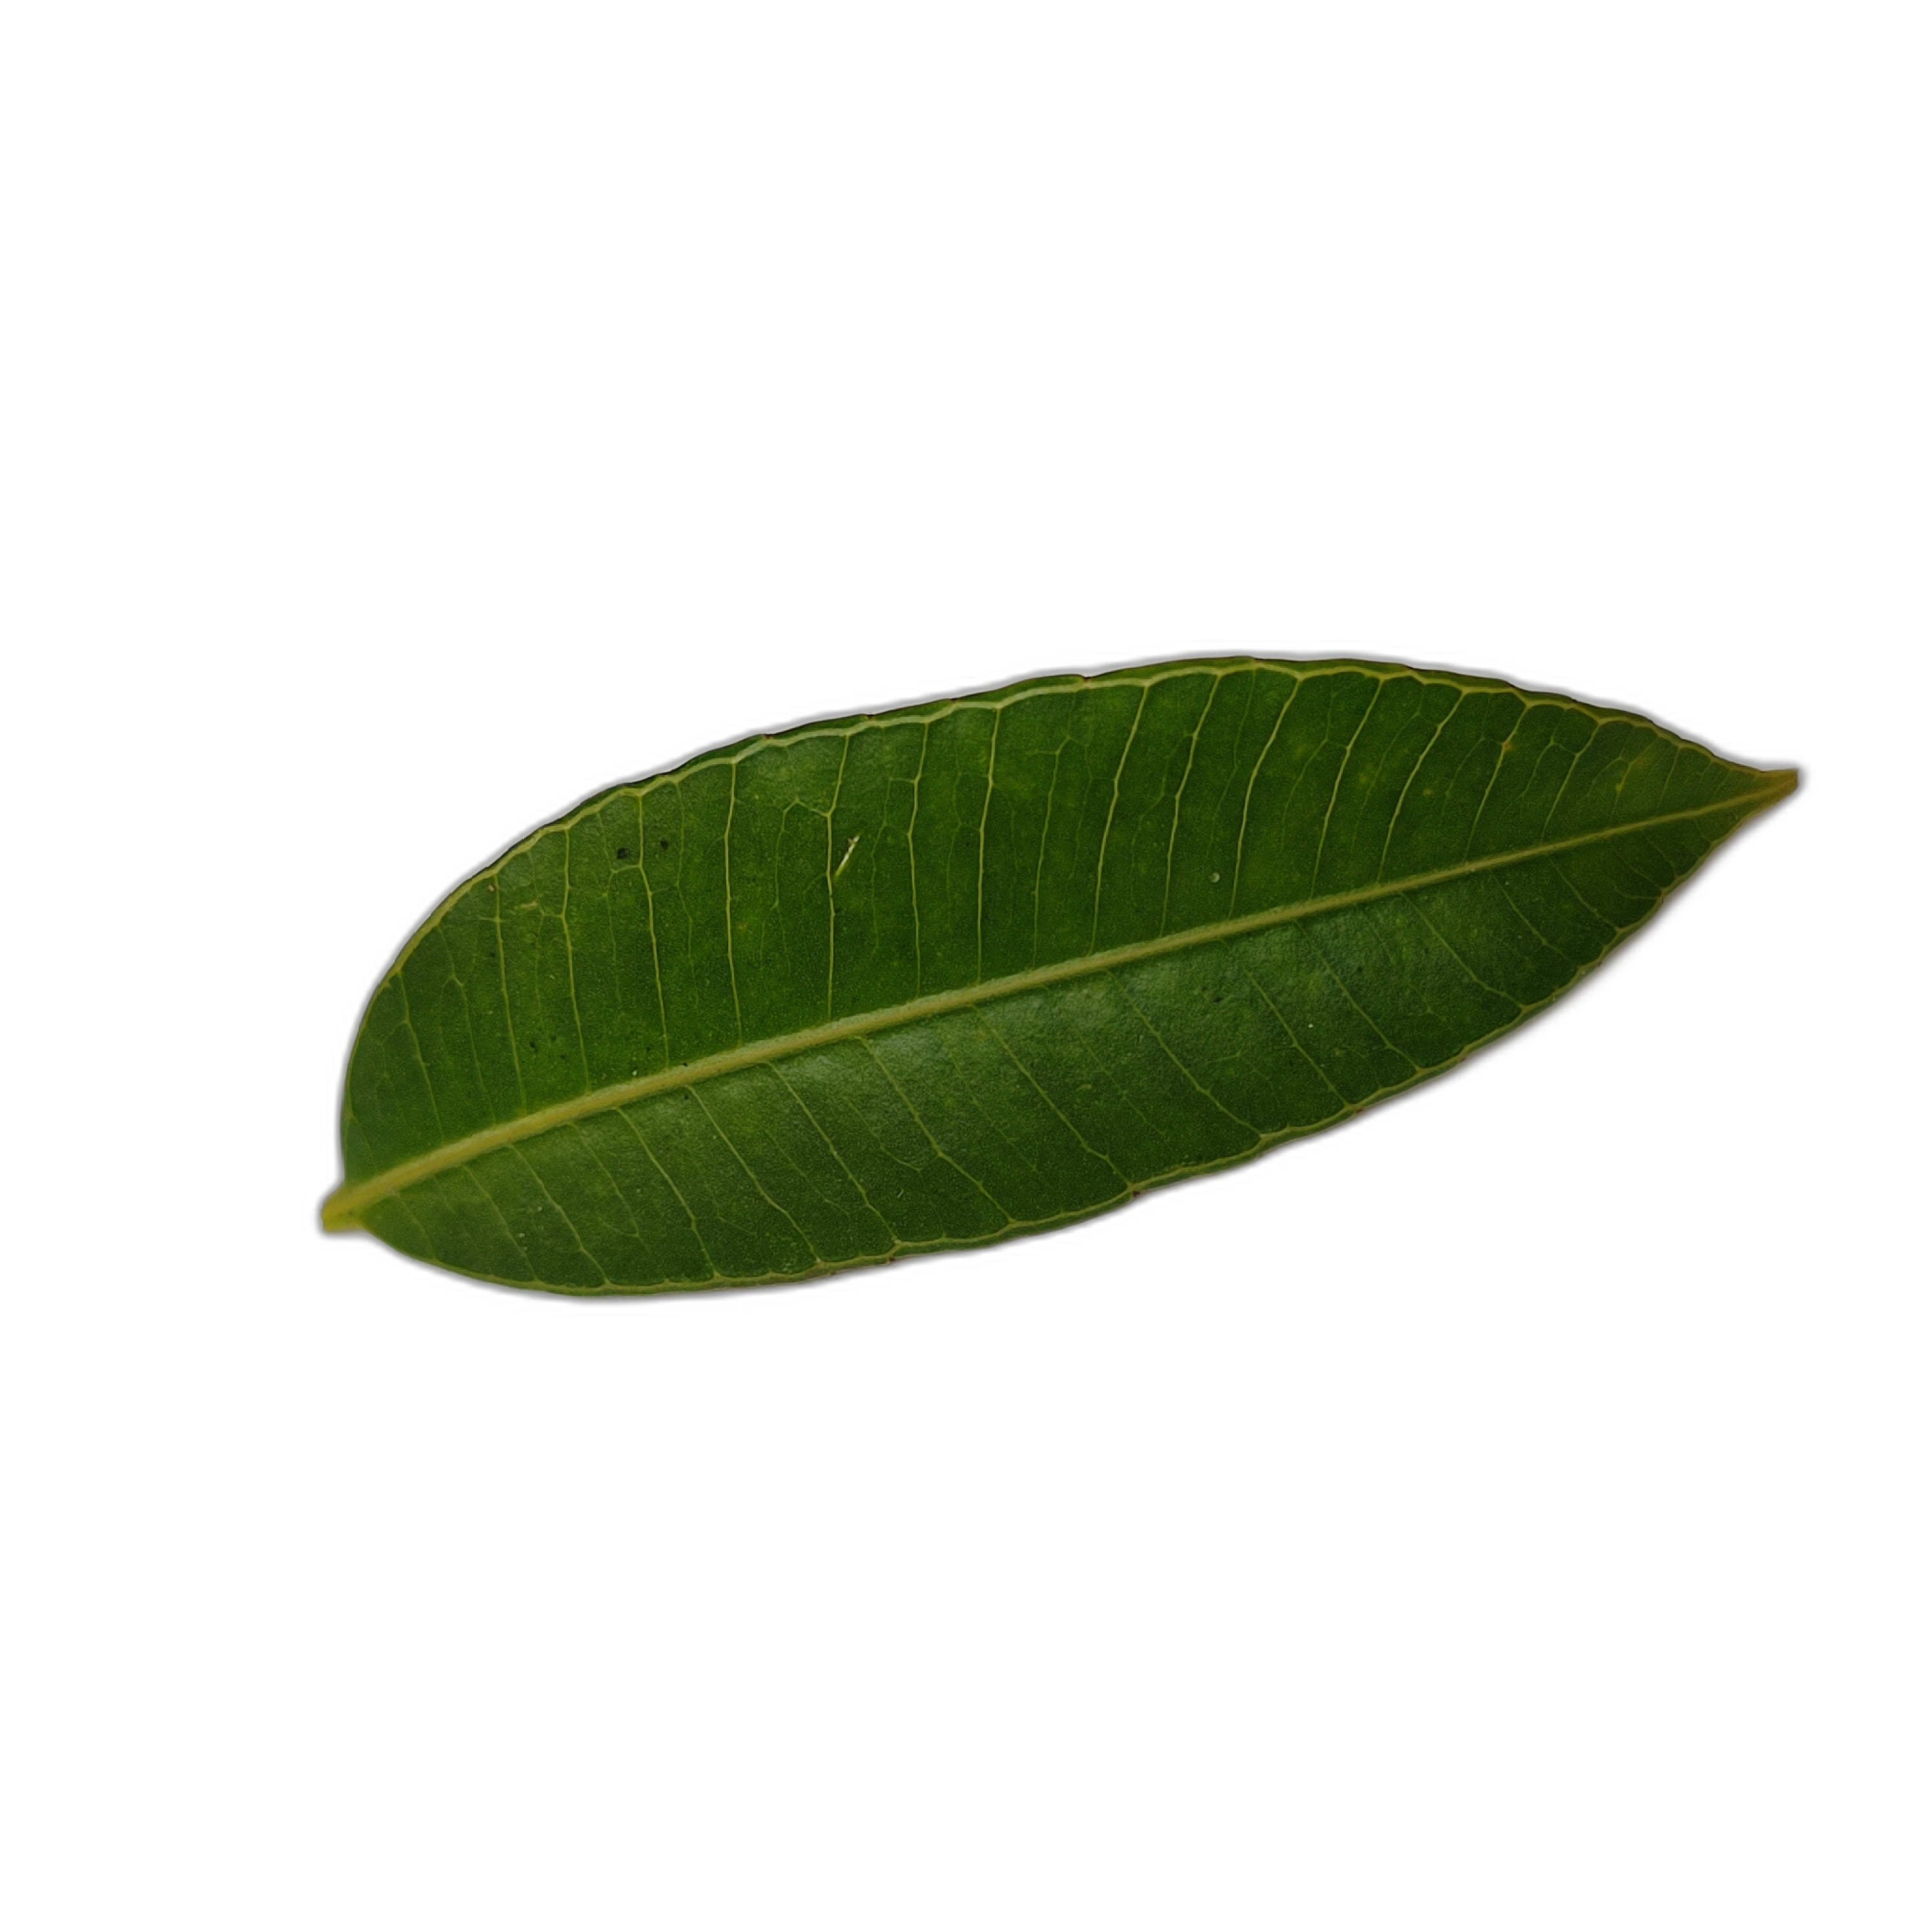
Label: healthy